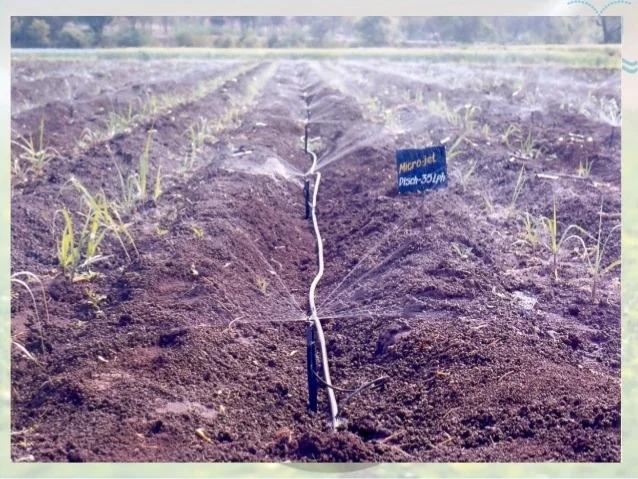
Mistari mirefu ya mimea midogo imepandwa kwenye shamba kubwa lenye udongo mwekundu.Mfumo wa umwagiliaji wa matone wenye mabomba madogo na viini vya kumwagilia imewekwa katikati ya mistari.